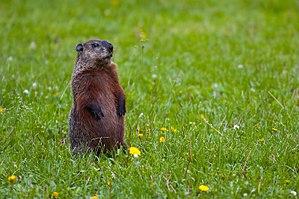
La faune des États-Unis d'Amérique est constituée de tous les animaux vivant dans les 48 États américains contigus et dans les mers et îles environnantes, dans l'archipel hawaïen, en Alaska dans l'Arctique et dans plusieurs territoires insulaires du Pacifique et des Caraïbes. Les États-Unis abritent de nombreuses espèces endémiques qui ne se trouvent nulle part ailleurs sur Terre. Avec la majeure partie du continent nord-américain, les États-Unis se trouvent dans les zones fauniques néarctique, néotropique et océanique et partagent une grande partie de leur flore et de leur faune avec le reste du supercontinent américain.